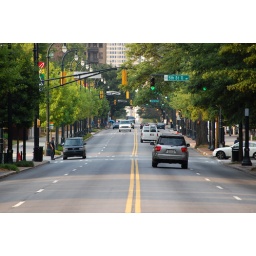
You try standing in the middle of the street during traffic to take this shot!Peachtree Street, Downtown Atlanta, pre- roadrace